Admission Block, Royal Prince Alfred Hospital

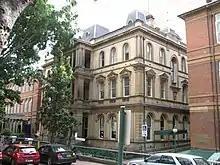
RPA Hospital-Administration Building

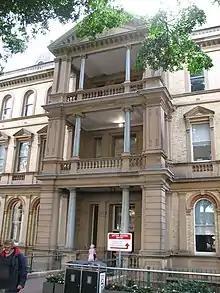
RPA Hospital-Administration Building Entrance

The Admission Block, or Administration Building, is a heritage-listed hospital building within the Royal Prince Alfred Hospital at Missenden Road, Camperdown, New South Wales, Australia. It was designed by George Allen Mansfield of Mansfield Brothers and built from 1876 to 1882. It was added to the New South Wales State Heritage Register on 2 April 1999.